Almaden Valley, San Jose

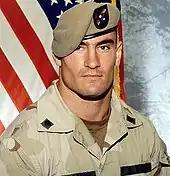
Pat Tillman, NFL player, Army Ranger, and Purple Heart recipient

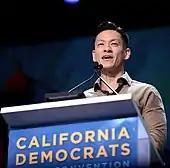
Evan Low, a California State Assemblyman and former Mayor of Campbell

Almaden Valley students attend primary, middle and high schools across three different school districts: San José Unified School District, Campbell Union School District and Los Gatos Union School District. While most neighborhoods are in San José Unified School District, some in the northwest are in the Campbell Union School District, and some in the southwest bordering Los Gatos are in the Los Gatos Union School District.